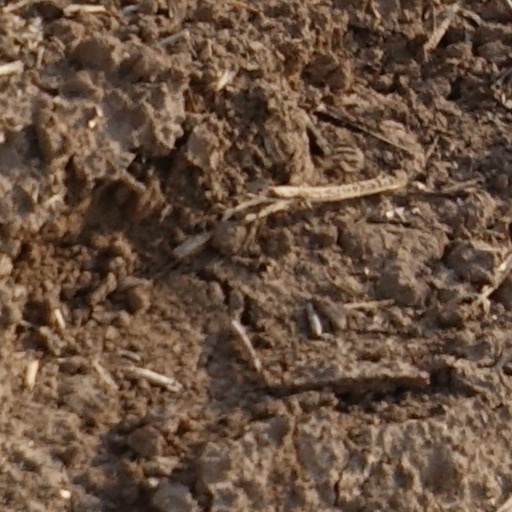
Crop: wheat